Mammon (comics)

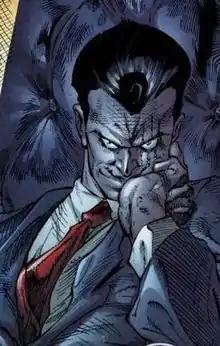

Mammon is a supervillain from the comic book "Spawn". He is Spawn's former ally and is the second primary antagonist, having replaced Malebolgia in that role until "Spawn" #184 (October 2008), in which Malebolgia again takes back this role from Mammon along with later Cogliostro, Violator, Jason Wynn, and Nyx.